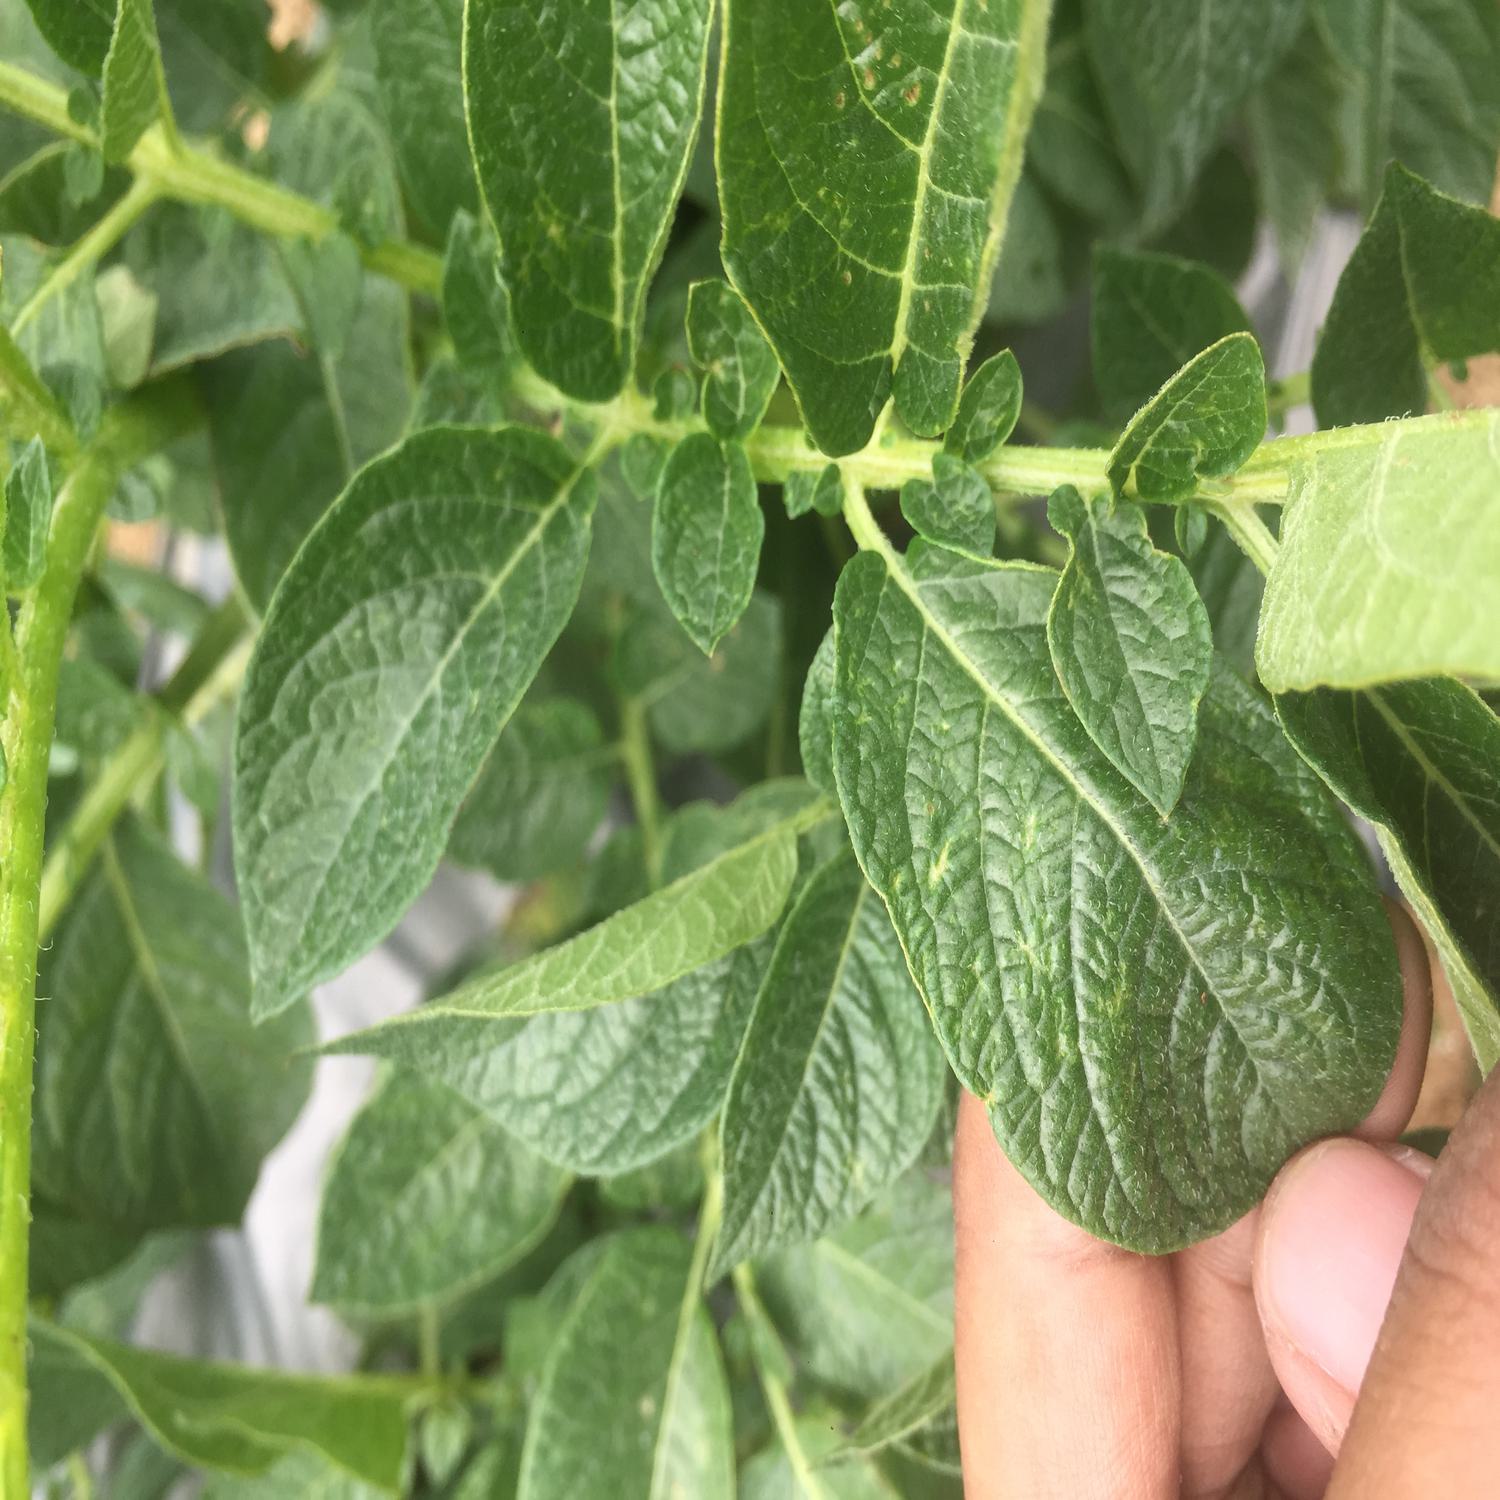
Label: Virus